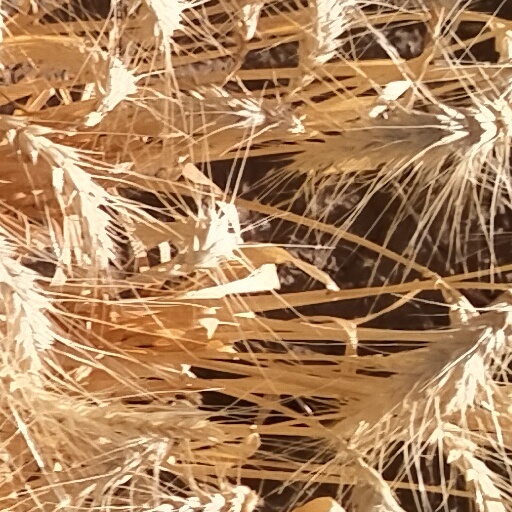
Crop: wheat